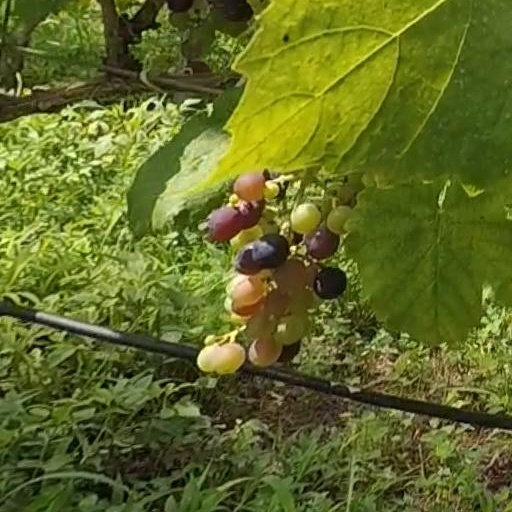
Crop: grape